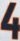
Number: 4